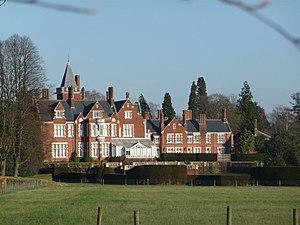
Bagshot Park est une résidence royale britannique située à proximité du village de Bagshot, dans le Surrey. Il s’agit de l’actuelle résidence du prince Edward, comte de Wessex, dernier enfant de la reine Élisabeth II, de son épouse la comtesse Sophie, ainsi que celle de leurs deux enfants, lady Louise et de James, vicomte Severn.